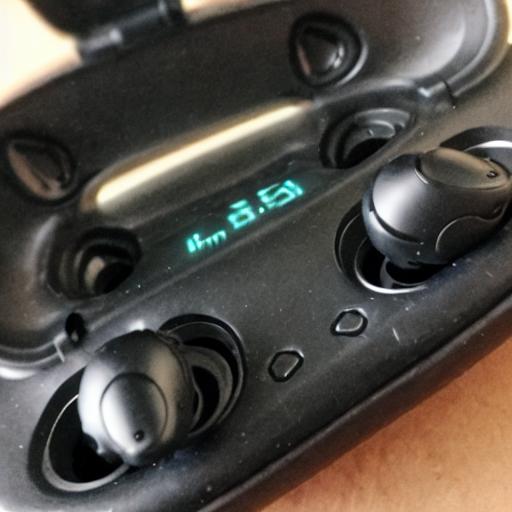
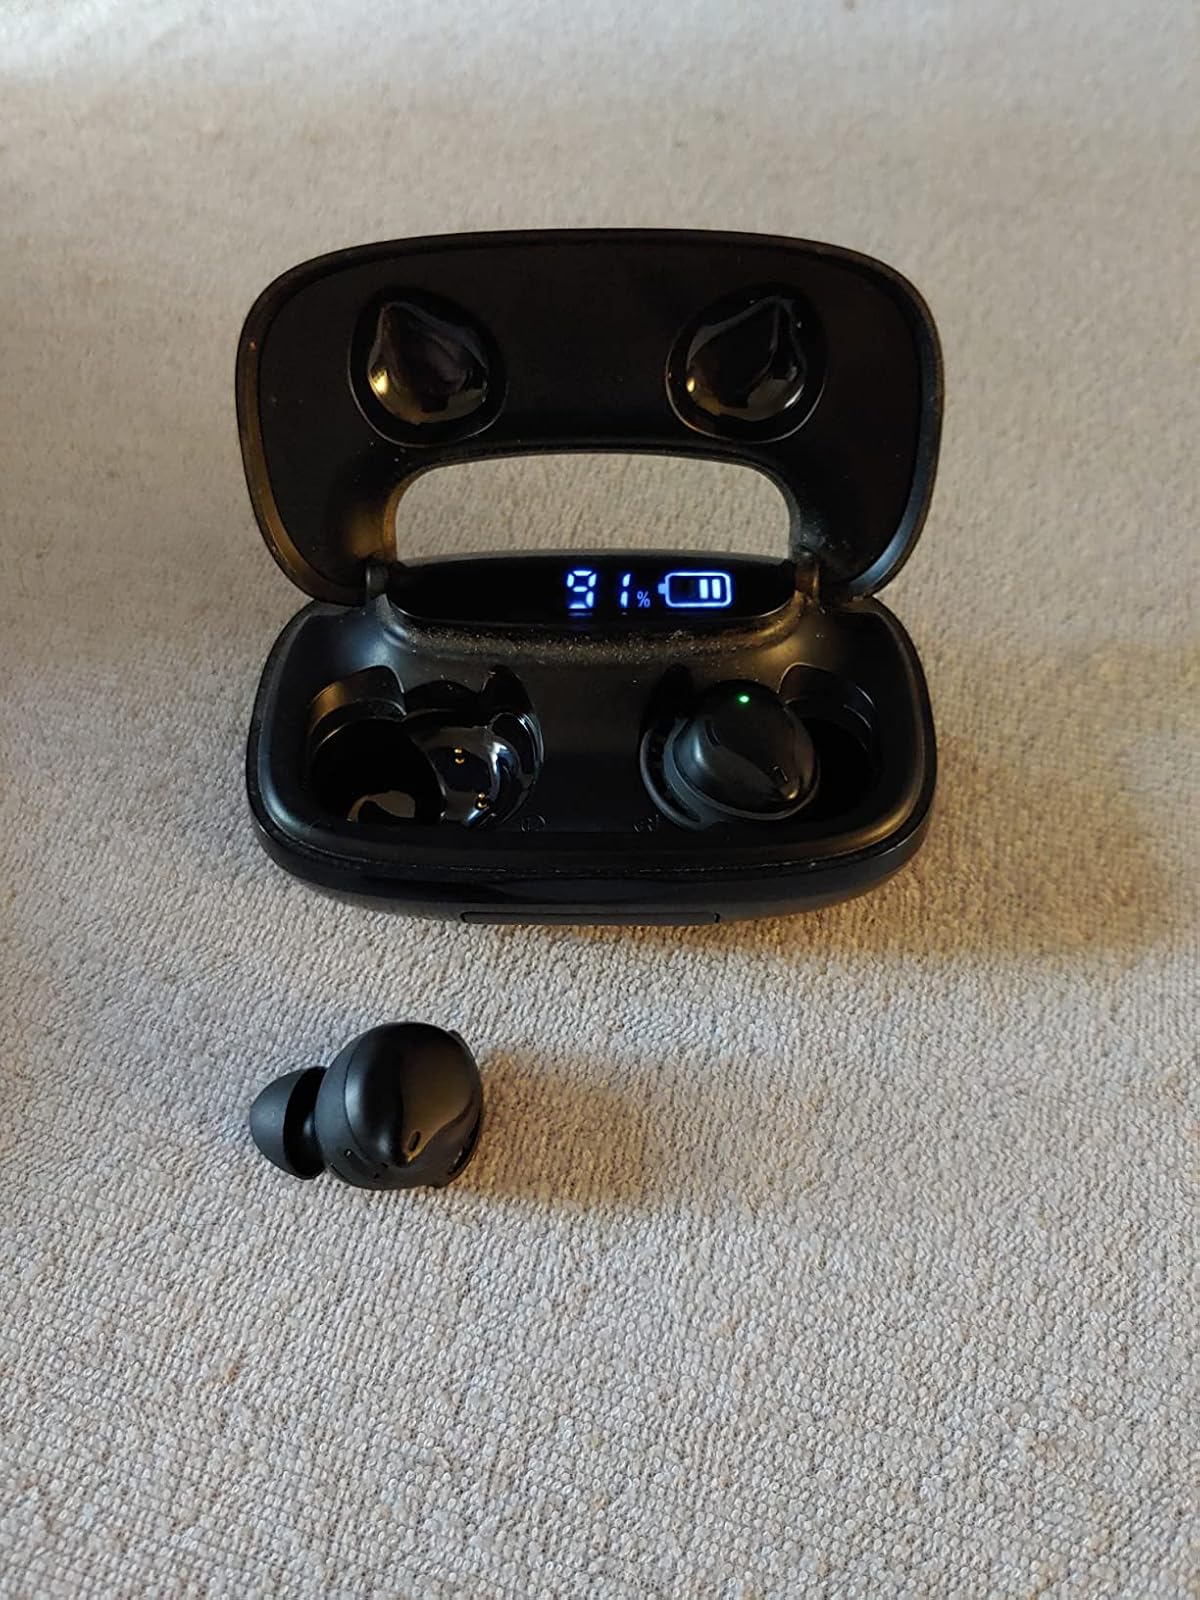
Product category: earbuds
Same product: no